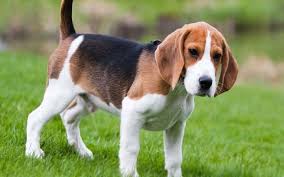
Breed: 223-n000074-English_foxhound